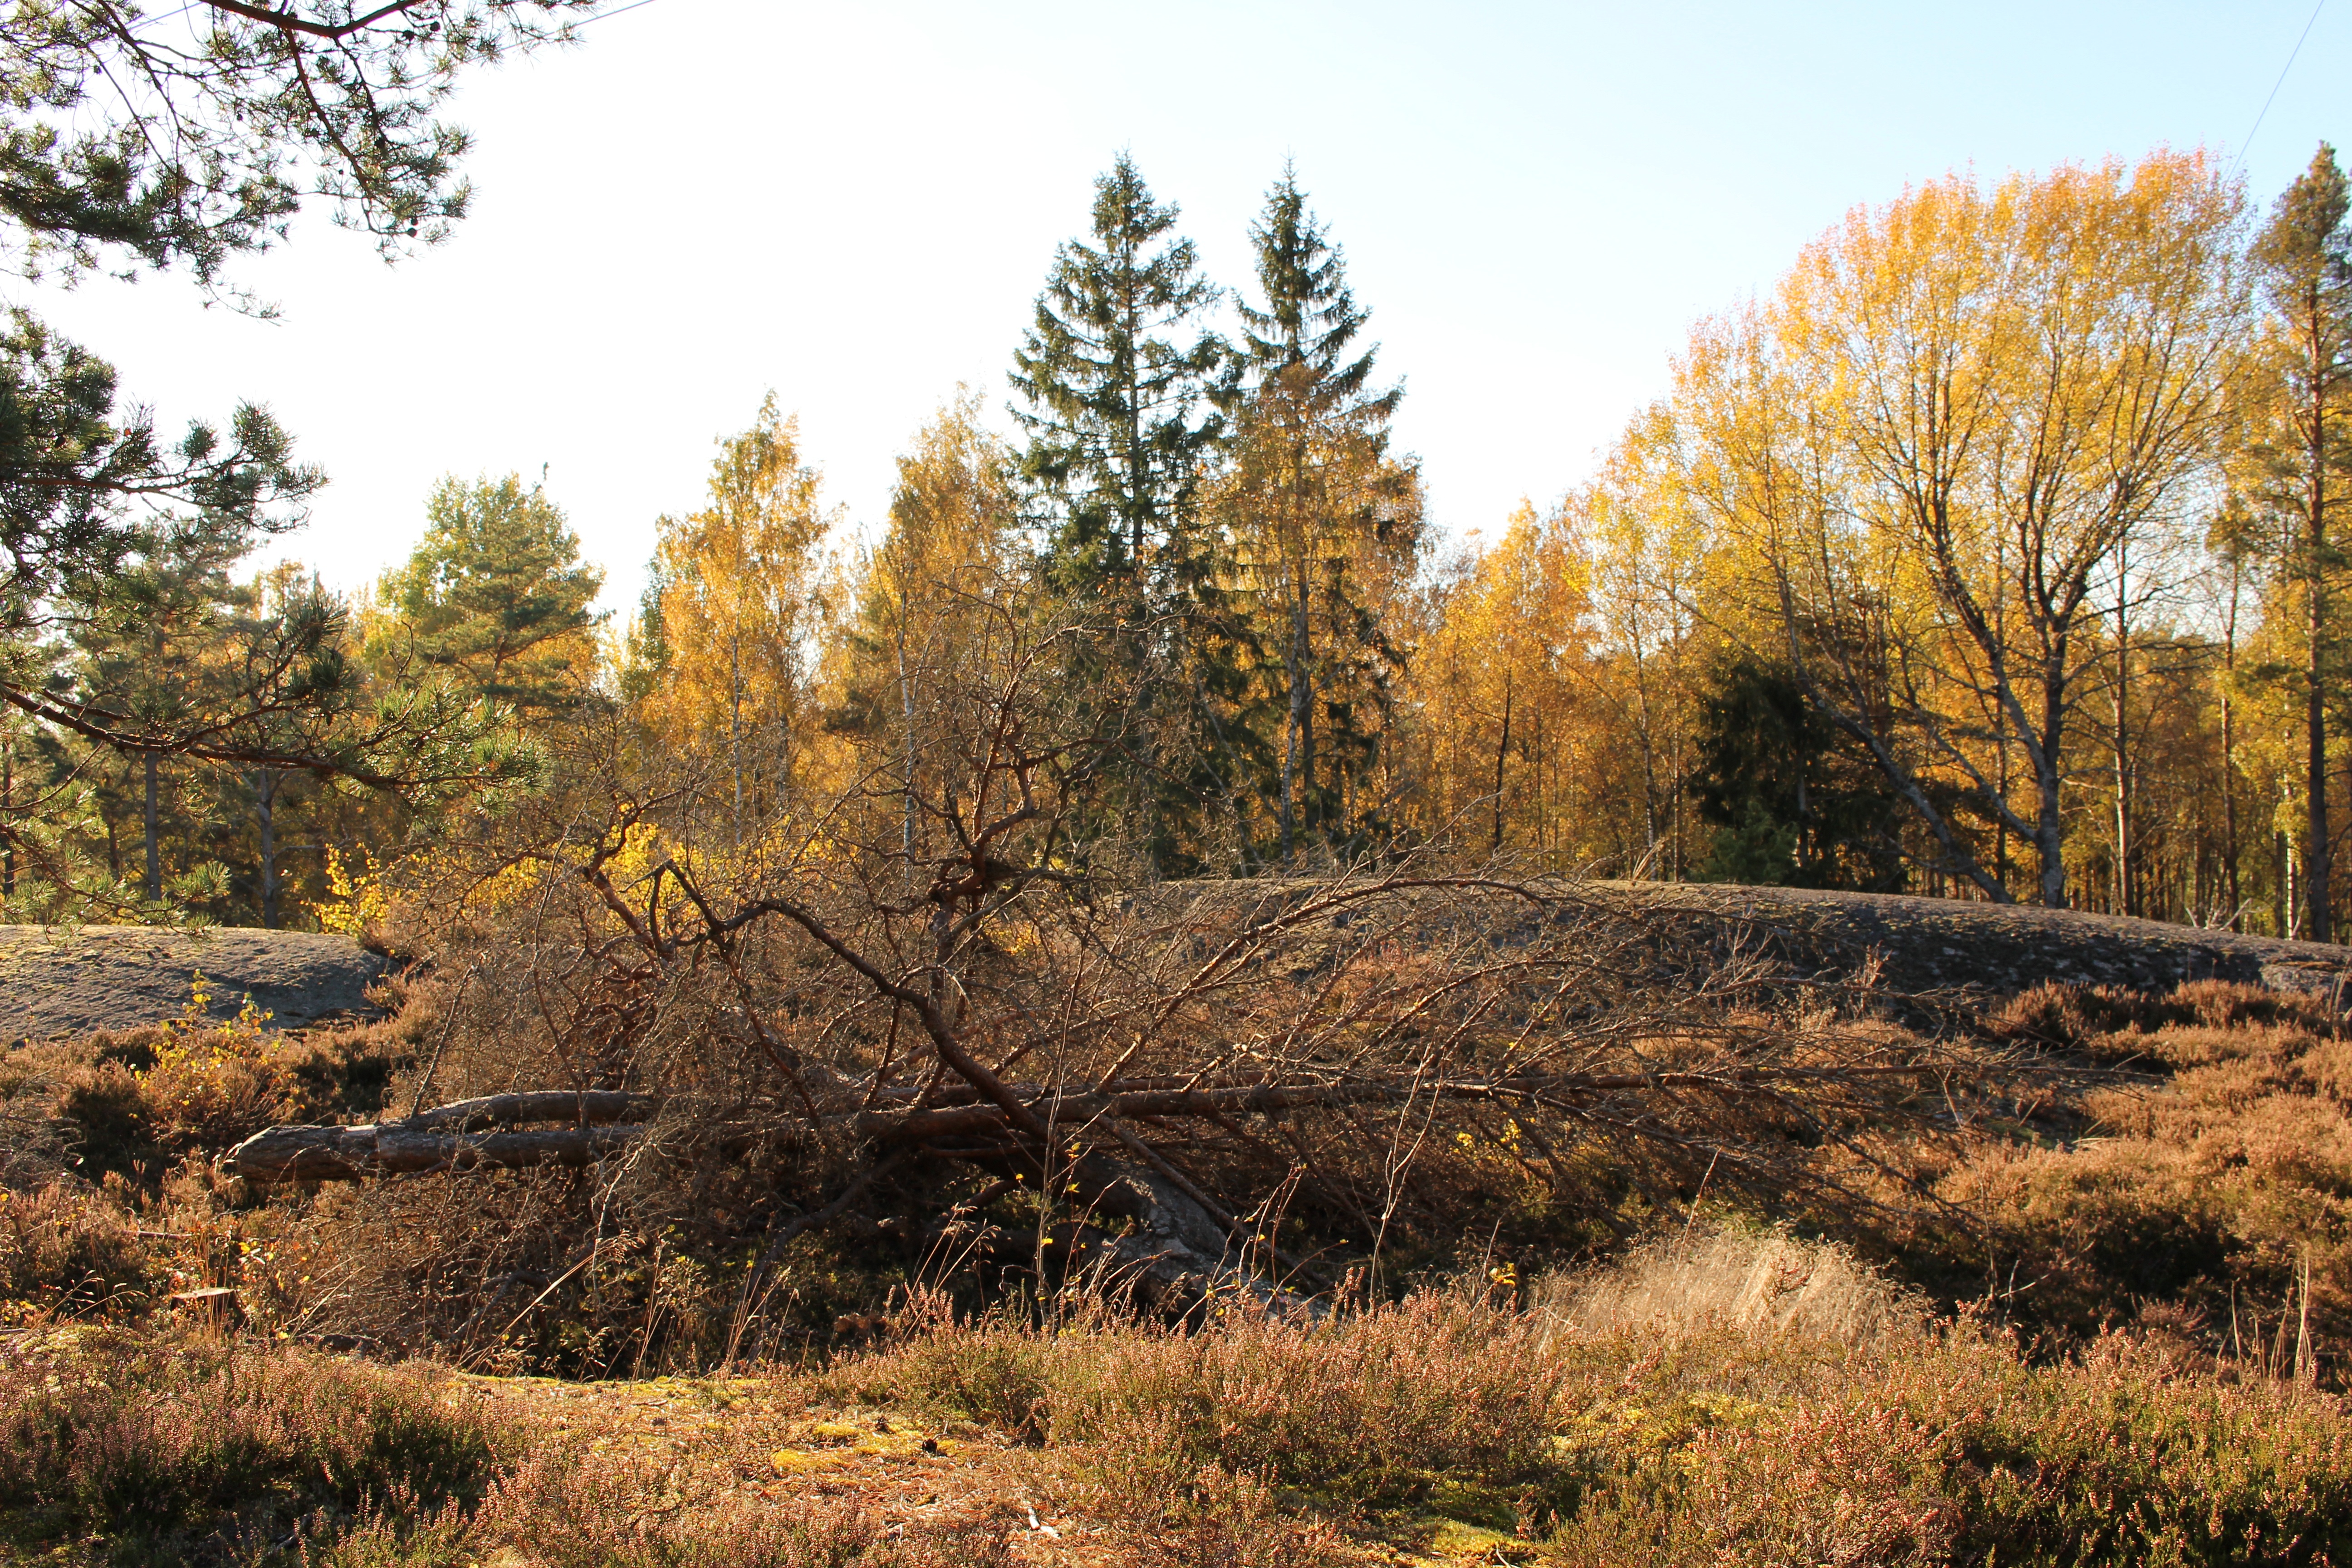
landscape, tree, nature, forest, wilderness, plant, prairie, leaf, autumn, brown, season, woodland, habitat, fall colors, ecosystem, rural area, swedish nature, biome, natural environment, woody plant